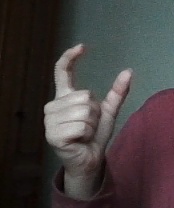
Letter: nun